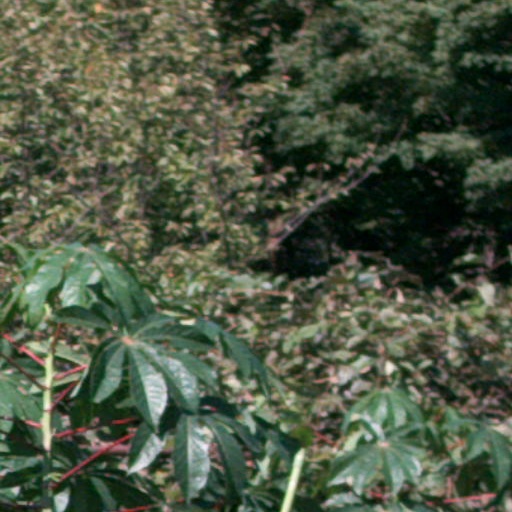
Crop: cassava